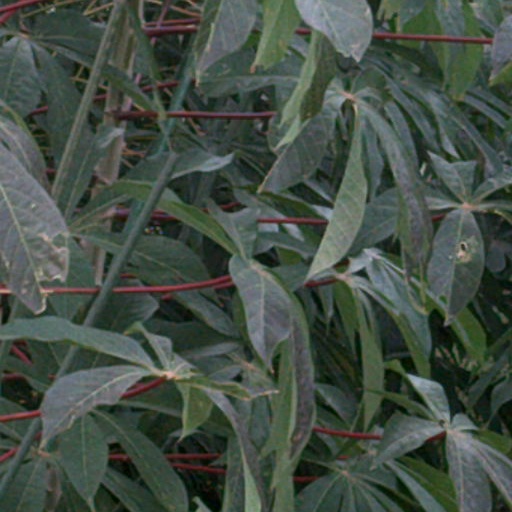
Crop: cassava